Charles W. Schneider House

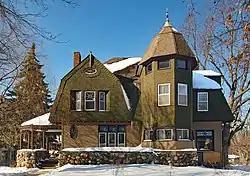
The Charles W. Schneider House from the northeast

The Charles W. Schneider House is a historic house located at 1750 Ames Place East in Saint Paul, Minnesota, United States.